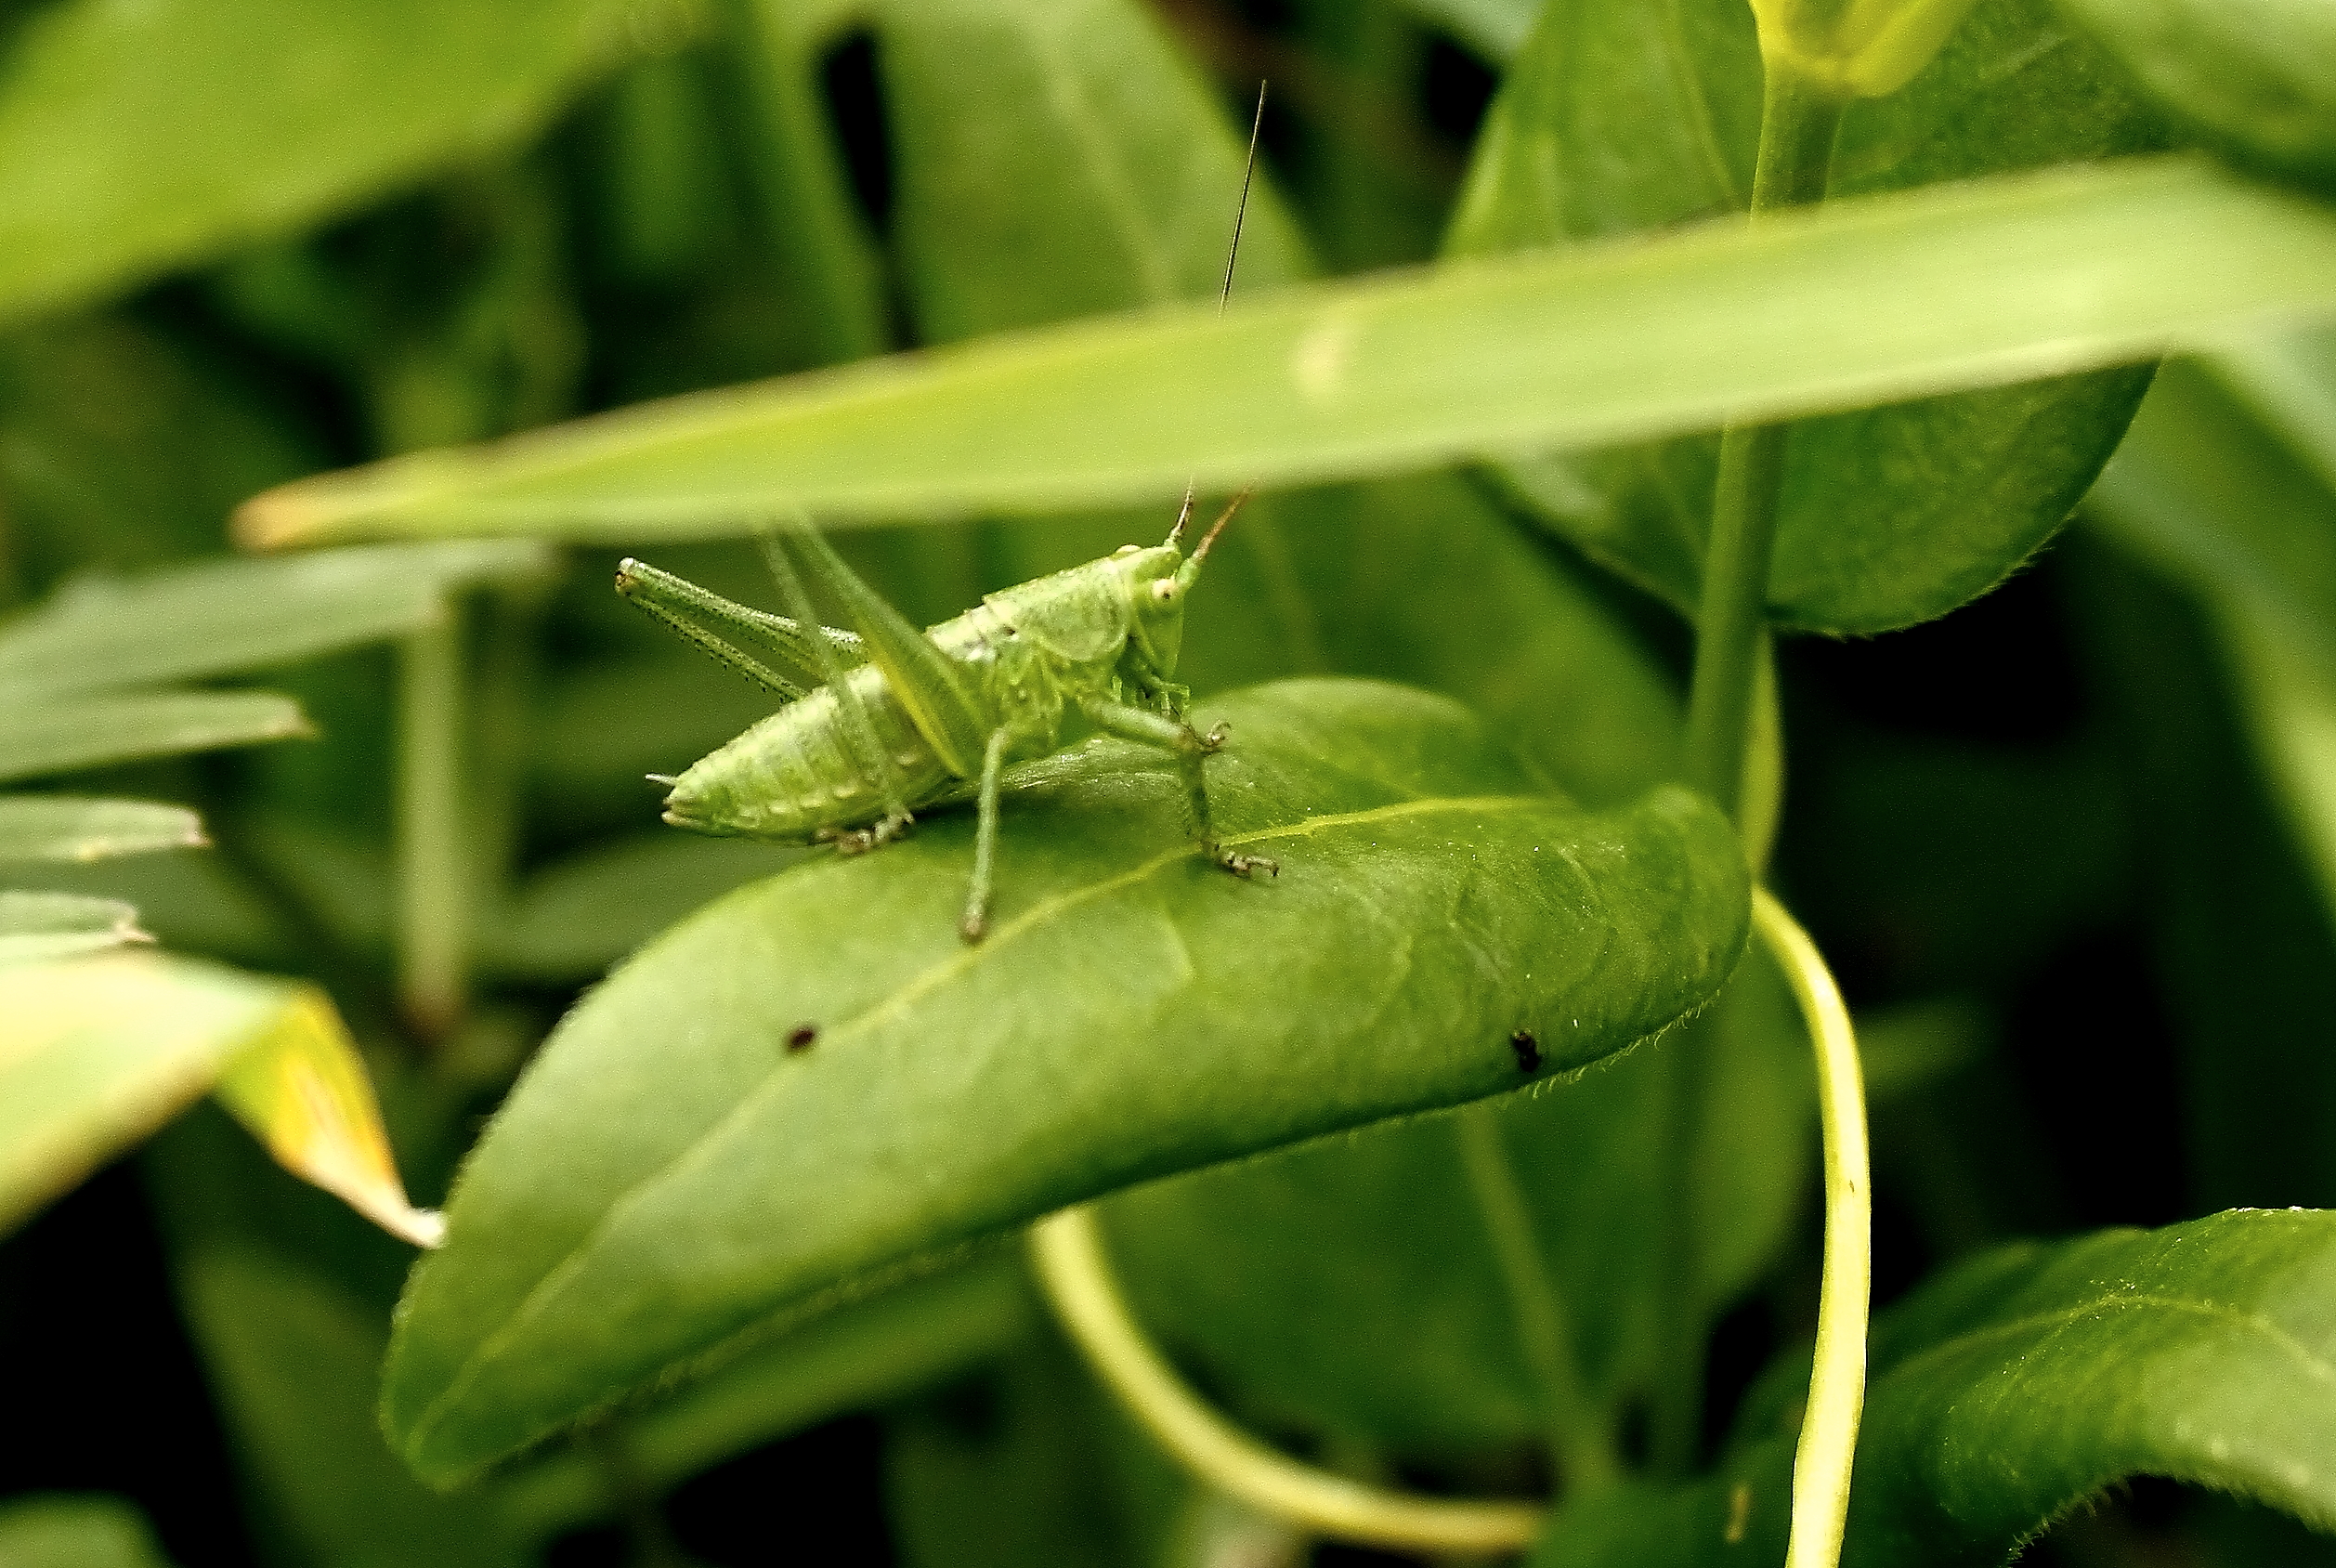
nature, grass, leaf, flower, green, insect, macro, botany, fauna, invertebrate, close up, animals, mantis, naturaleza, grasshopper, ggl1, xovesphoto, animales, gphoto, canoneos500d, macro photography, arthropod, moths and butterflies